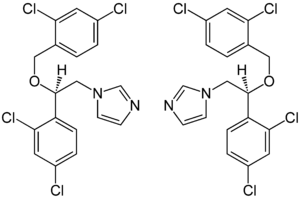
Le miconazole est un antimycosique imidazolé utilisé fréquemment dans des sprays topiques, des crèmes et lotions appliquées sur la peau pour guérir les infections fongiques tels le pied d'athlète et l'intertrigo inguinal. Il peut aussi servir en usage interne pour traiter les infections vaginales dues à des levures.